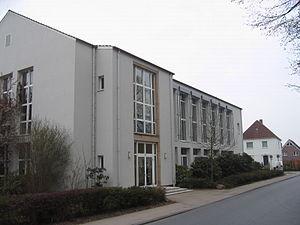
Spenge, arrondissement de Herford, Rhénanie-du-Nord-Westphalie, Allemagne. العربية